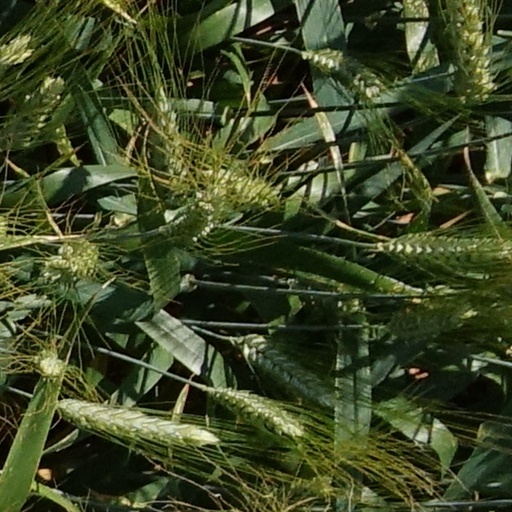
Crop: wheat